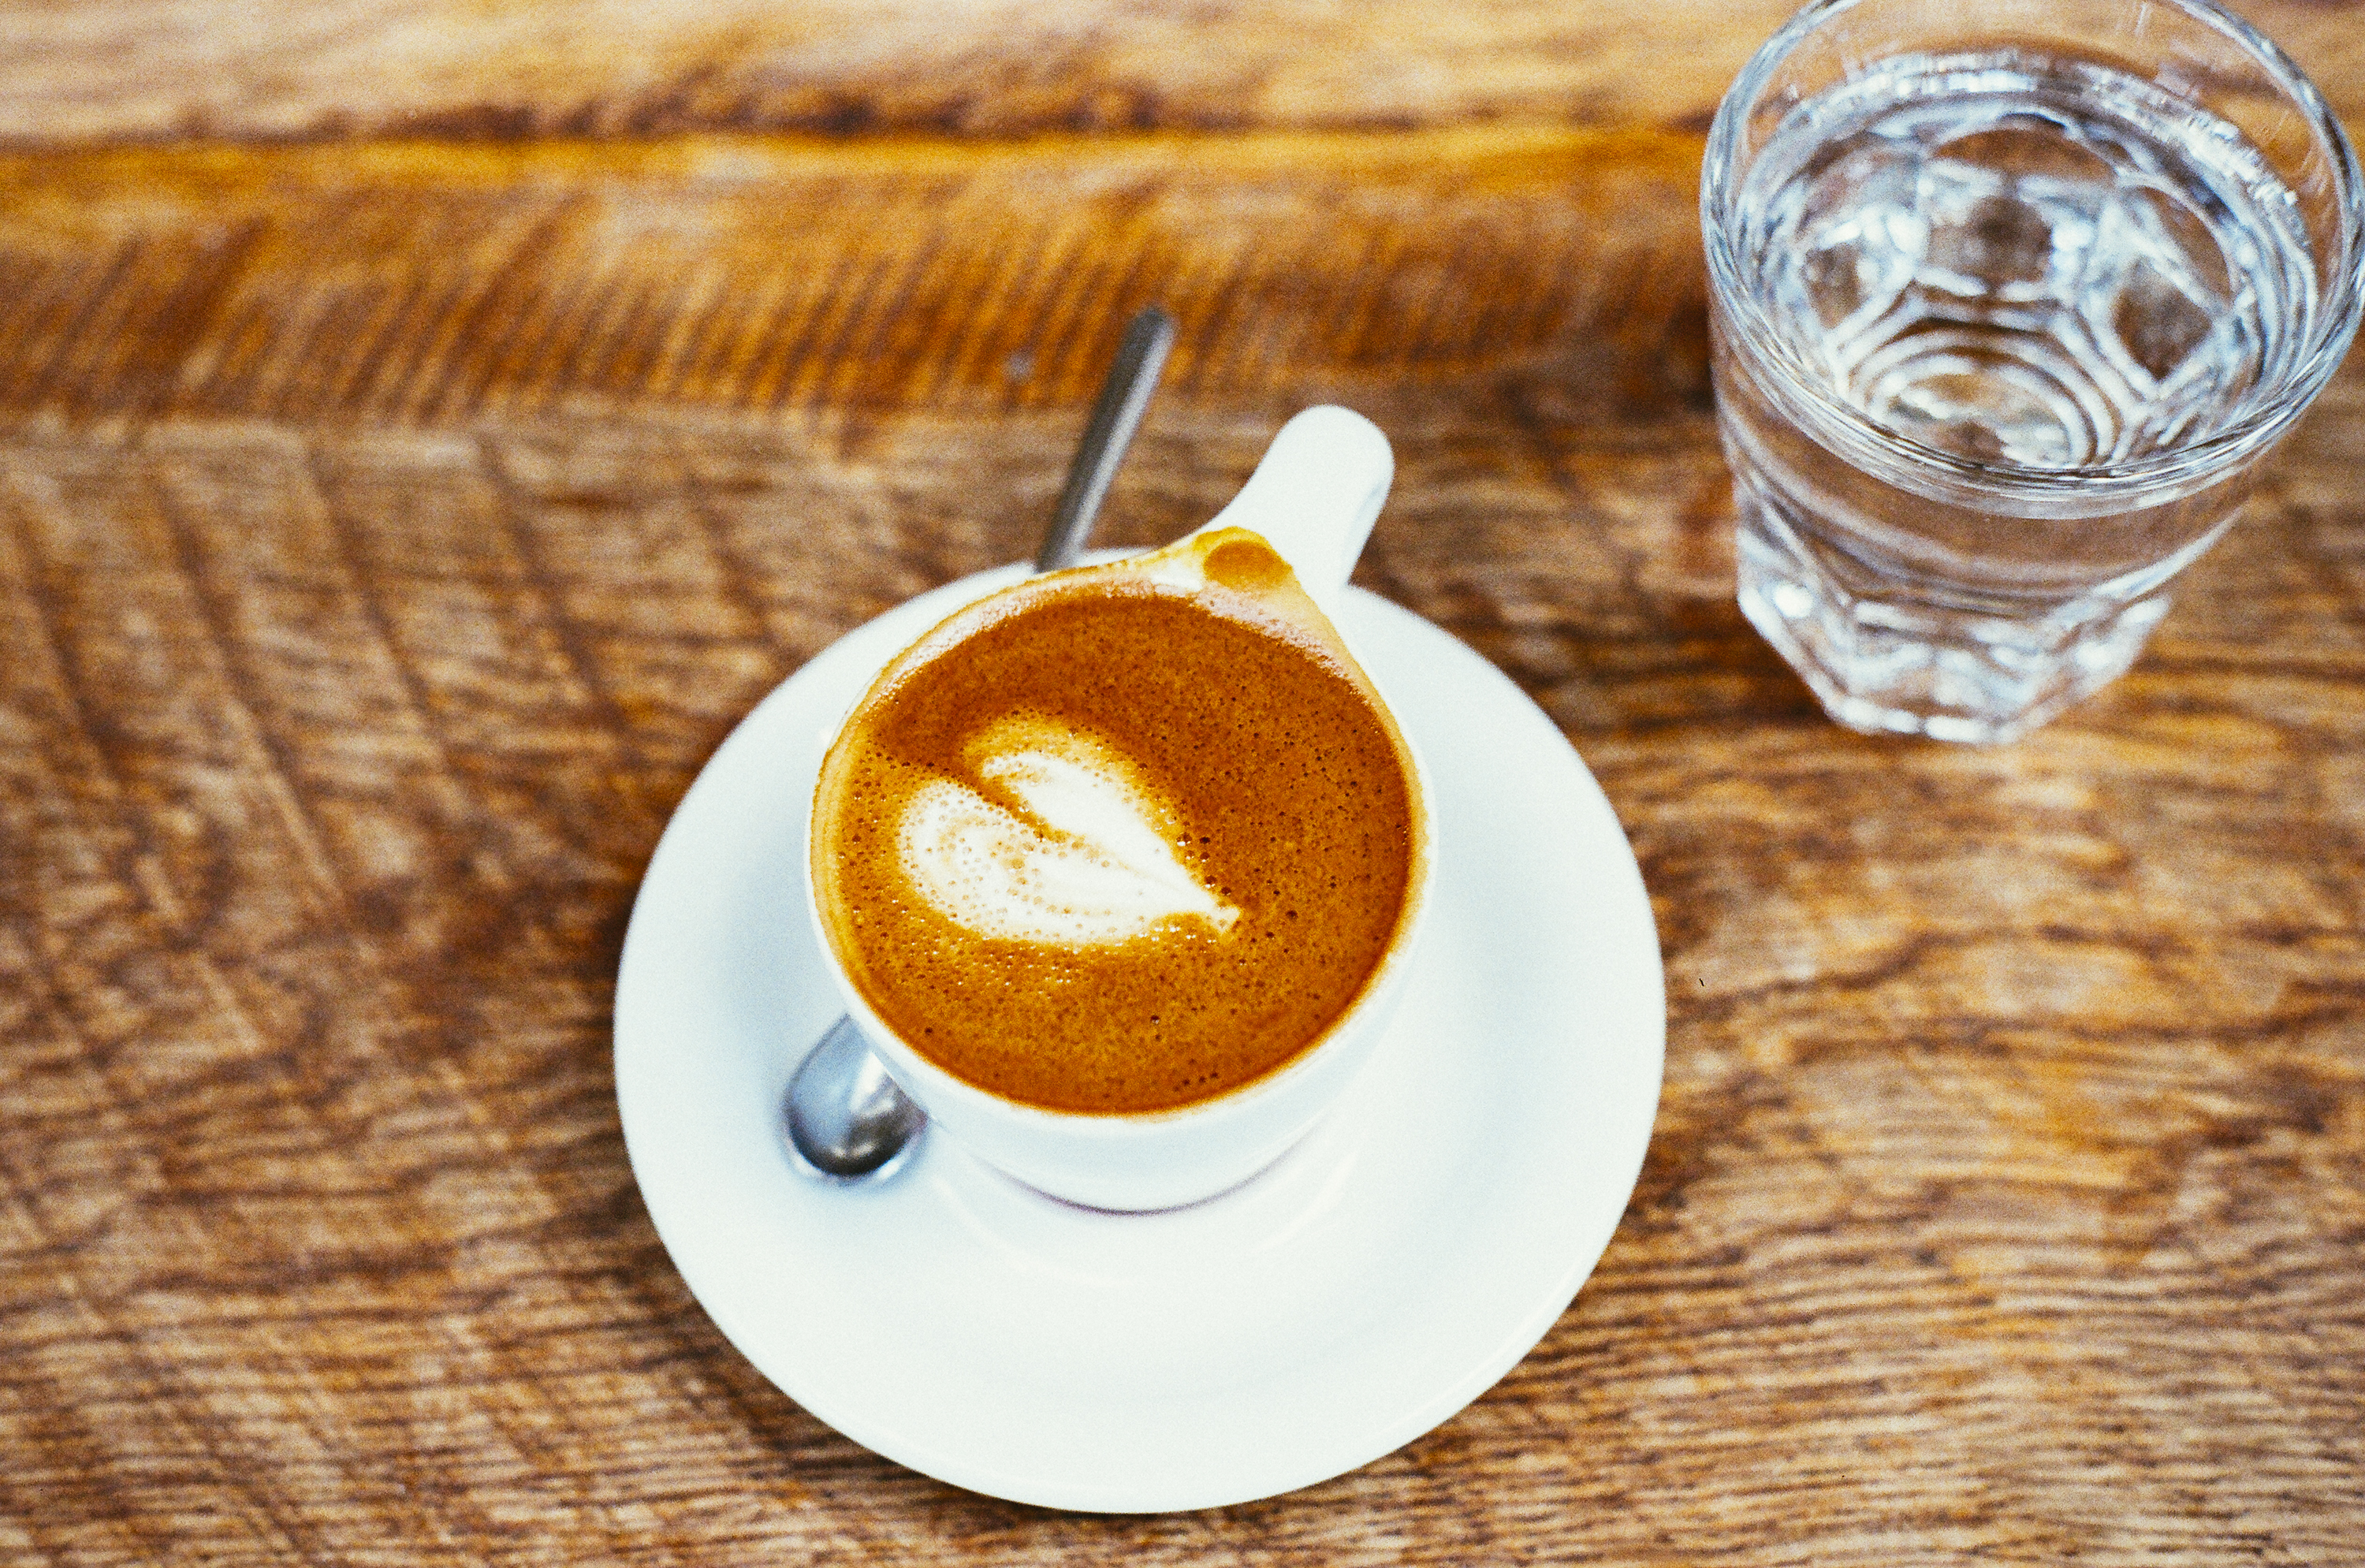
coffee, latte, cappuccino, dish, meal, food, produce, drink, breakfast, dessert, flavor, macchiato, caff macchiato